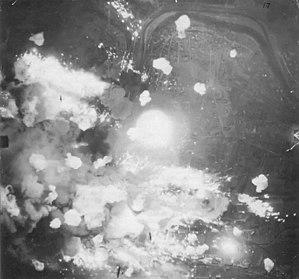
La Jagdgeschwader 300 est une unité de chasseurs de la Luftwaffe pendant la Seconde Guerre mondiale. Active de 1943 à 1945, l'unité était destinée aux missions Wilde Sau avant d'être pleinement incorporée à la défense aérienne du Reich.